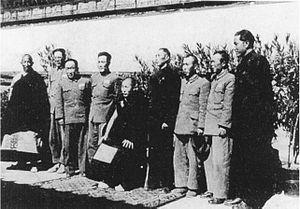
Tan Guansan aussi Tan Kuan-san est un général chinois, commissaire politique de l'Armée populaire de libération au Tibet.
Li Jue est un lieutenant-général chinois.
Tenzin Gyatso, né Lhamo Dhondup le 6 juillet 1935 à Taktser, dans la province du Qinghai, est le 14ᵉ dalaï-lama.
Chang Ching-wu, aussi écrit Zhang Jingwu, est un homme politique et lieutenant-général chinois communiste.
Zhang Guohua était le commandant de l'Armée de Libération du Peuple au cours de la Guerre sino-indienne ayant opposé la République populaire de Chine et l'Inde en 1962, pour le contrôle de territoires himalayens.